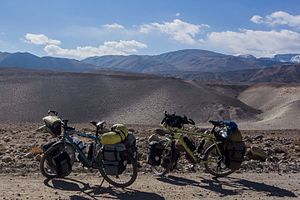
Turcykling
Turcykler i Khagushpasset i Tajikistan
I tajikistan
Turcykling betyder selvstændige cykelture eller rejser med oplevelser, eventyr, og frihed på en cykel i stedet for sport, pendling, eller motion. Turcykling kan variere fra dagsture til ture over mange dage, uger, måneder eller endda år. Turen kan planlægges af deltageren eller være organiseret af en ferievirksomhed, en klub eller en velgørende organisation som en velgørenhedsindsamling. Personer, der rejser på deres cykler kaldes gerne rejsecyklister eller langturscyklister.